Flounder house

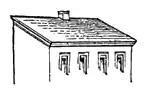
A flounder house has a shed roof and lacks windows and doors on its tallest wall.

A flounder house is a term used in some areas to describe a type of house with a roof with a single slope, rather than the double slope of gabled roof. Some are oriented so that the shed roof runs perpendicular to the facade, in these tallest wall of the house lacks windows and doors. The house may align with a property edge, sit at the back of its lot, or align with other houses on its street. Others have a different number of apparent stories on the facade and the rear elevation, with the ridge line running parallel the facade.